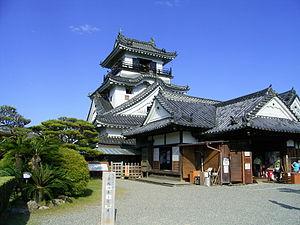
Les cent châteaux japonais remarquables est une liste dressée en 2006 par la Fondation des châteaux japonais sur des critères d'importance culturelle, historique et de signification régionale.